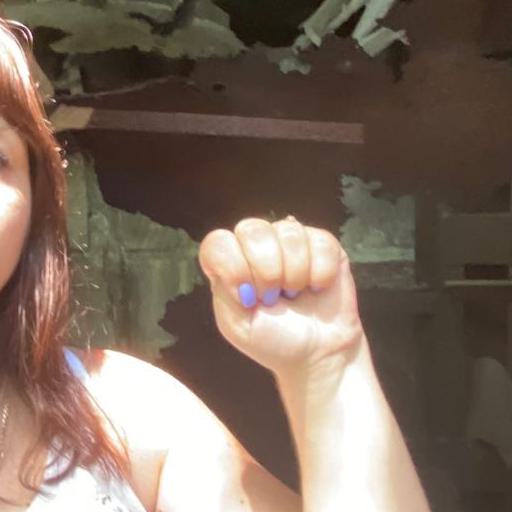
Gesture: fist